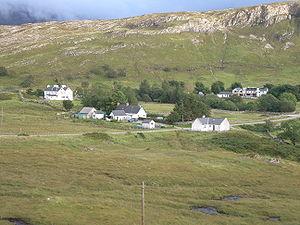
Assynt est une paroisse de Sutherland, dans le Highland, en Écosse au nord de l'Ullapool.